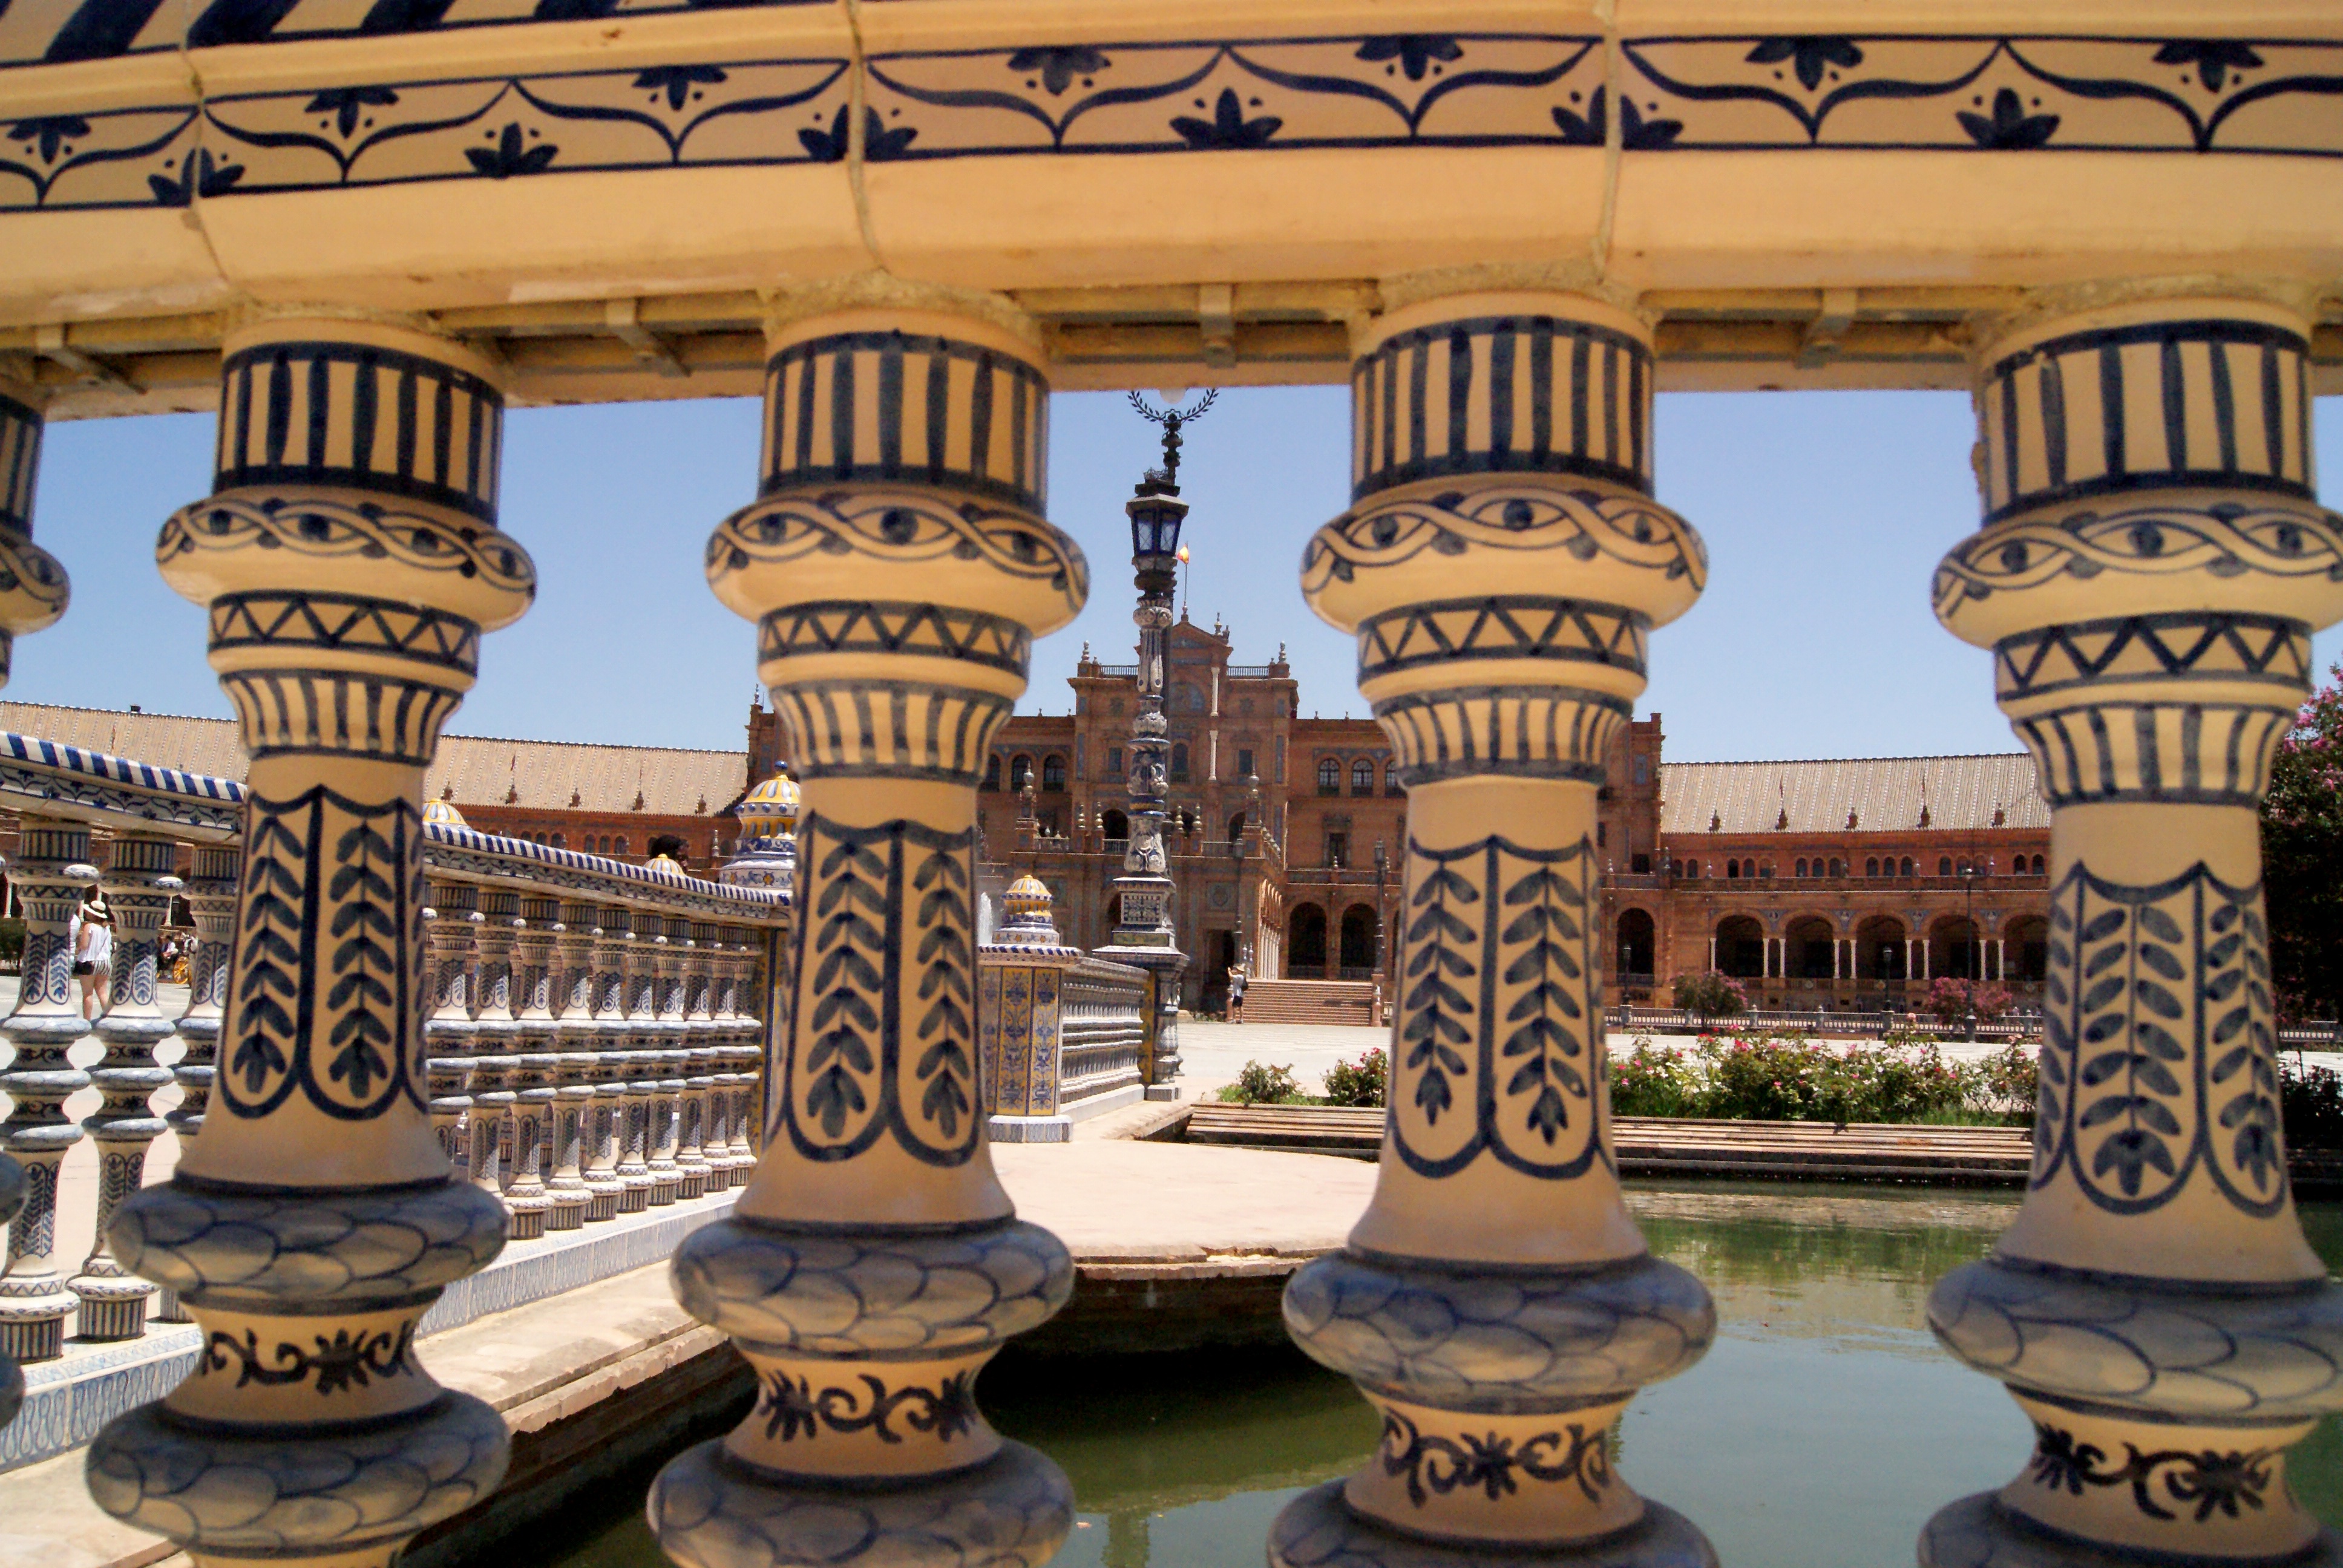
structure, column, landmark, art, temple, carving, hindu temple, ancient history, baluster